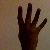
The image shows a hand gesture representing the number 4 in Indian Sign Language.